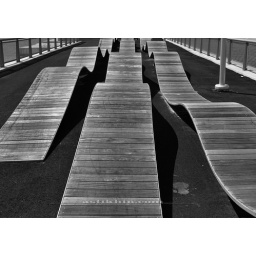
Perspective in black and white